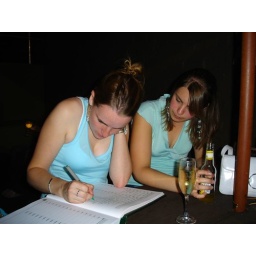
Jess writes in the &amp;quot;comments&amp;quot; book with a green pen. GREEN PEN!